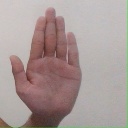
अक्षर: ध